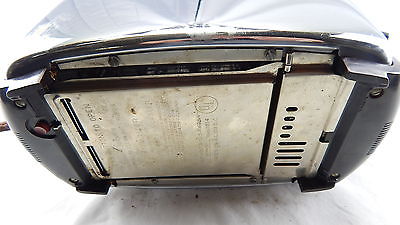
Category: toaster